Syrian Train and Equip Program

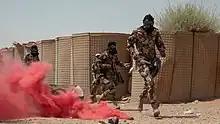
Task Force Ghost, CJTF–OIR, trains Maghaweir al-Thowra rebels in CBRN defense at al-Tanf, 6 August 2022

The elimination of the first wave of U.S.-backed rebels affected recruitment of new candidates. The program has proven very controversial in Congress and faces an uncertain future. Some rebels left the program after being asked to sign an agreement pledging not to attack pro-Assad forces. However, the "Washington Post"s Missy Ryan and Greg Jaffe reported on Monday, 21 September 2015, that the Executive Office of the President is working on a plan to provide weapons "to a wider array of rebel groups in Syria and relaxing vetting standards, effectively deepening America's involvement in the ongoing civil war." A US official said recruiting of moderate Syrian rebels to go through training programmes in Jordan, Qatar, Saudi Arabia or the United Arab Emirates would cease, and, instead, a much smaller training centre would be set up in Turkey, where a small group of "enablers" (predominantly leaders of opposition groups) would be taught operational methods such as how to call in airstrikes. At the same time, the House Intelligence Committee voted to cut as much as 20% of the classified funds flowing into the parallel CIA programme of rebel support, with a shift of emphasis to combating ISIS in Iraq.